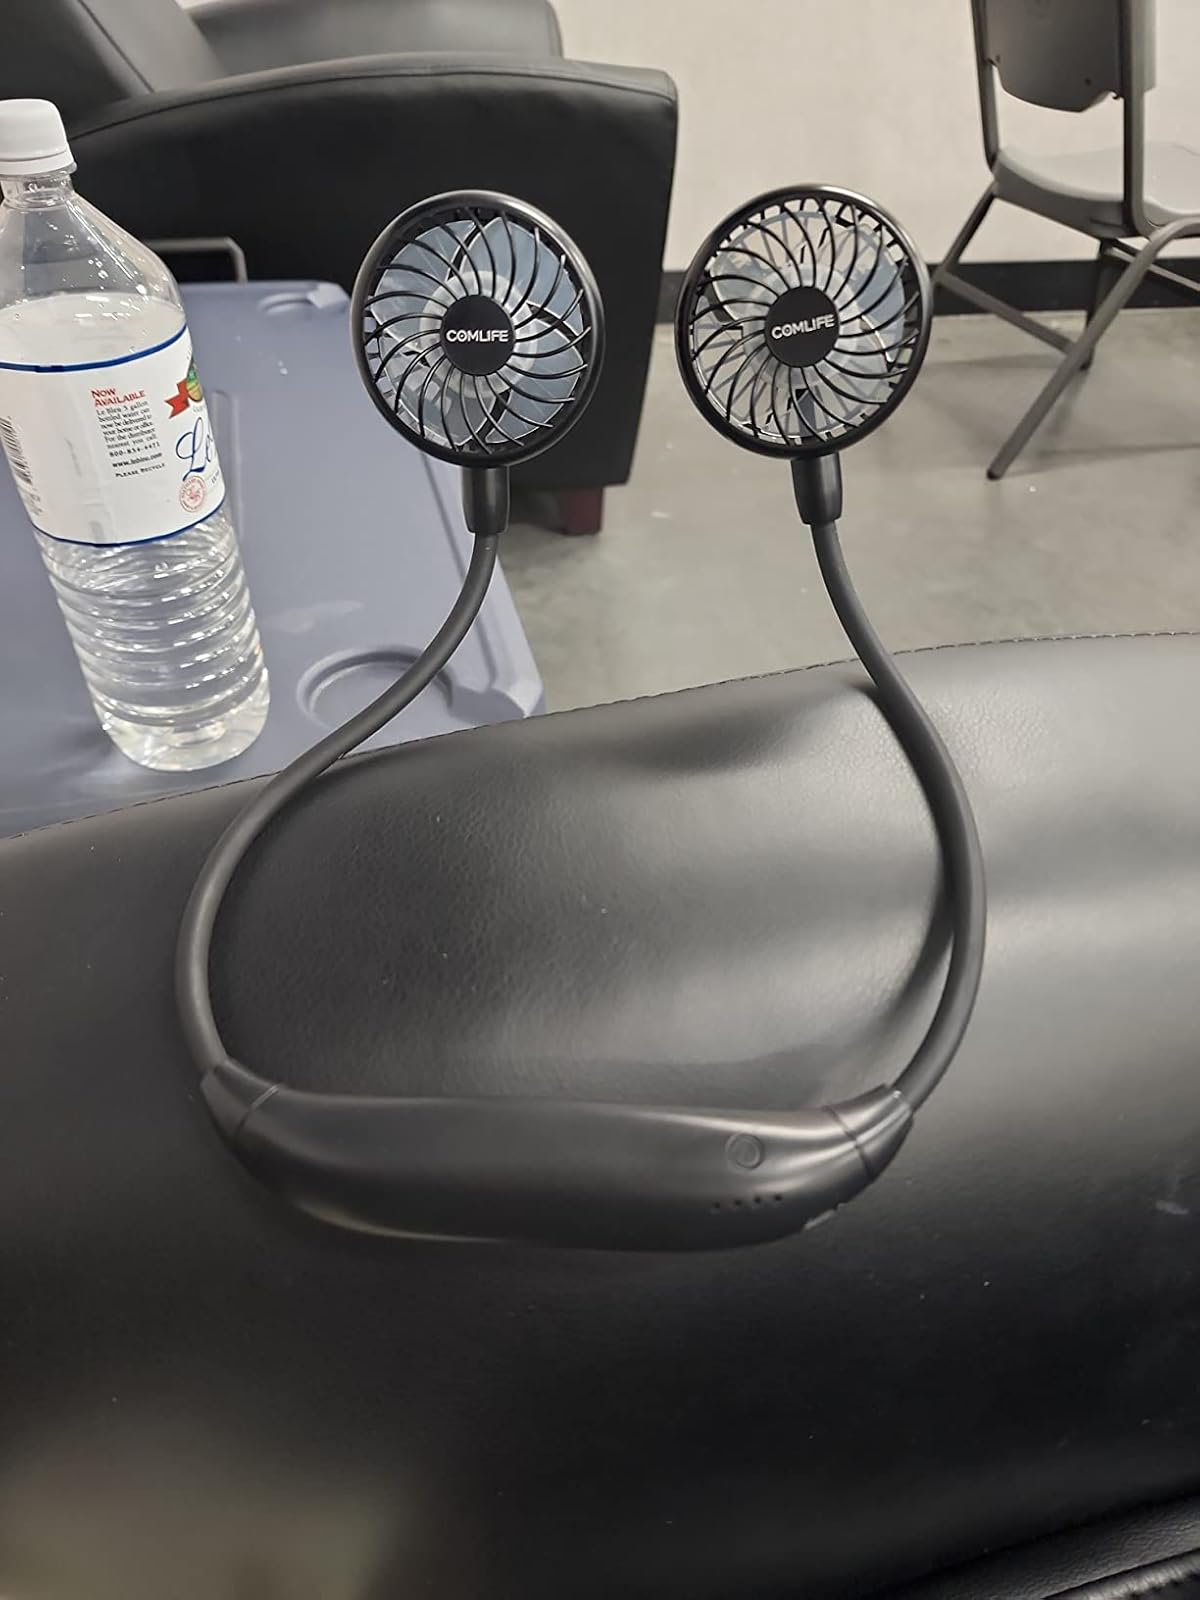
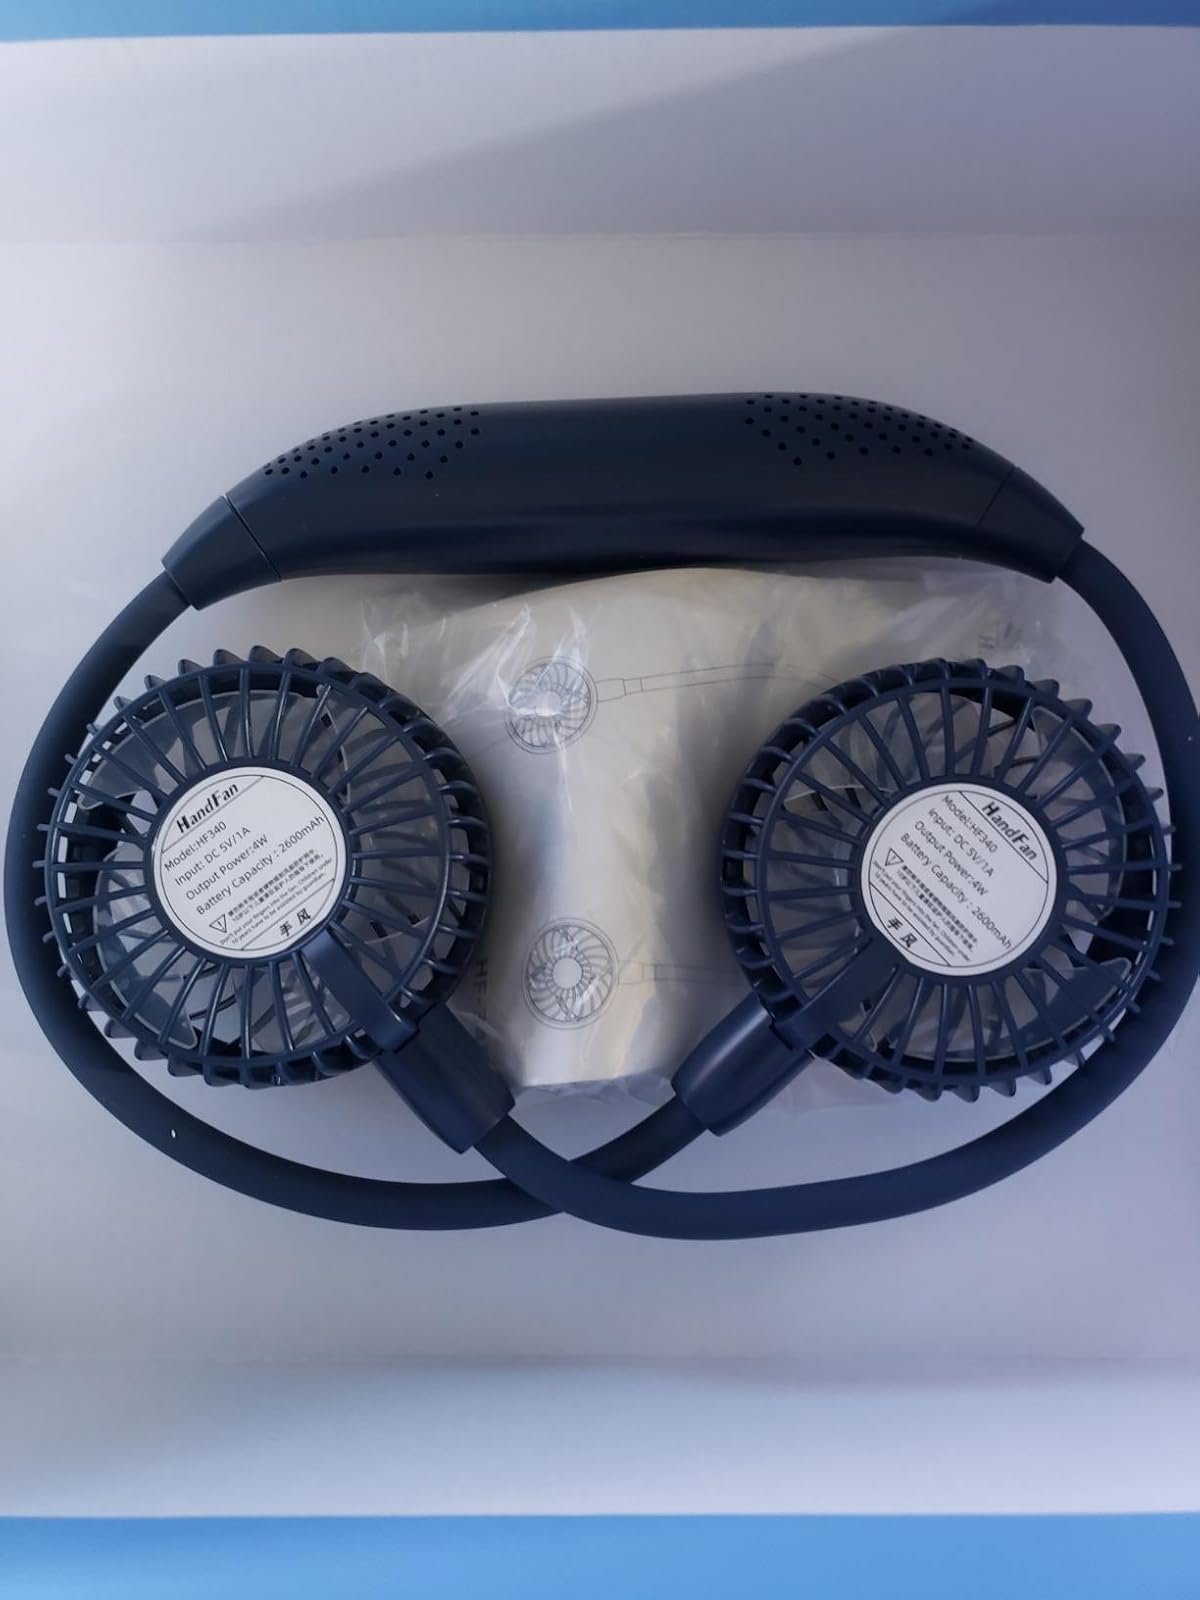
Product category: fan
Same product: no